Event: Nepal Earthquake
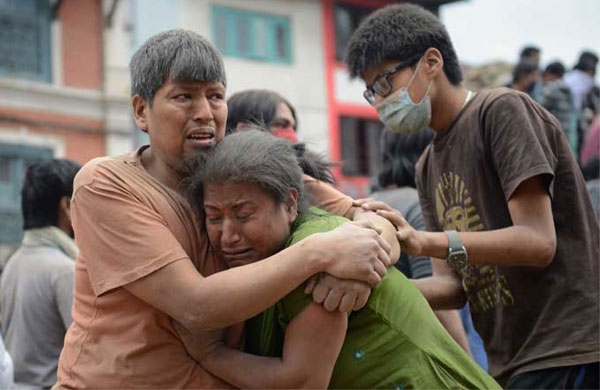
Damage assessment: damage